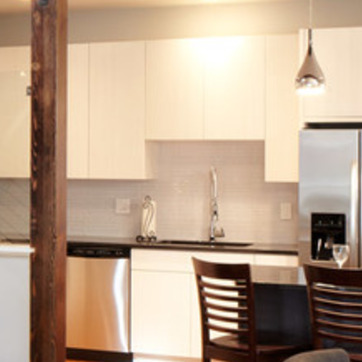
Material: tile